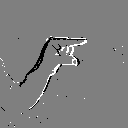
ASL letter: g